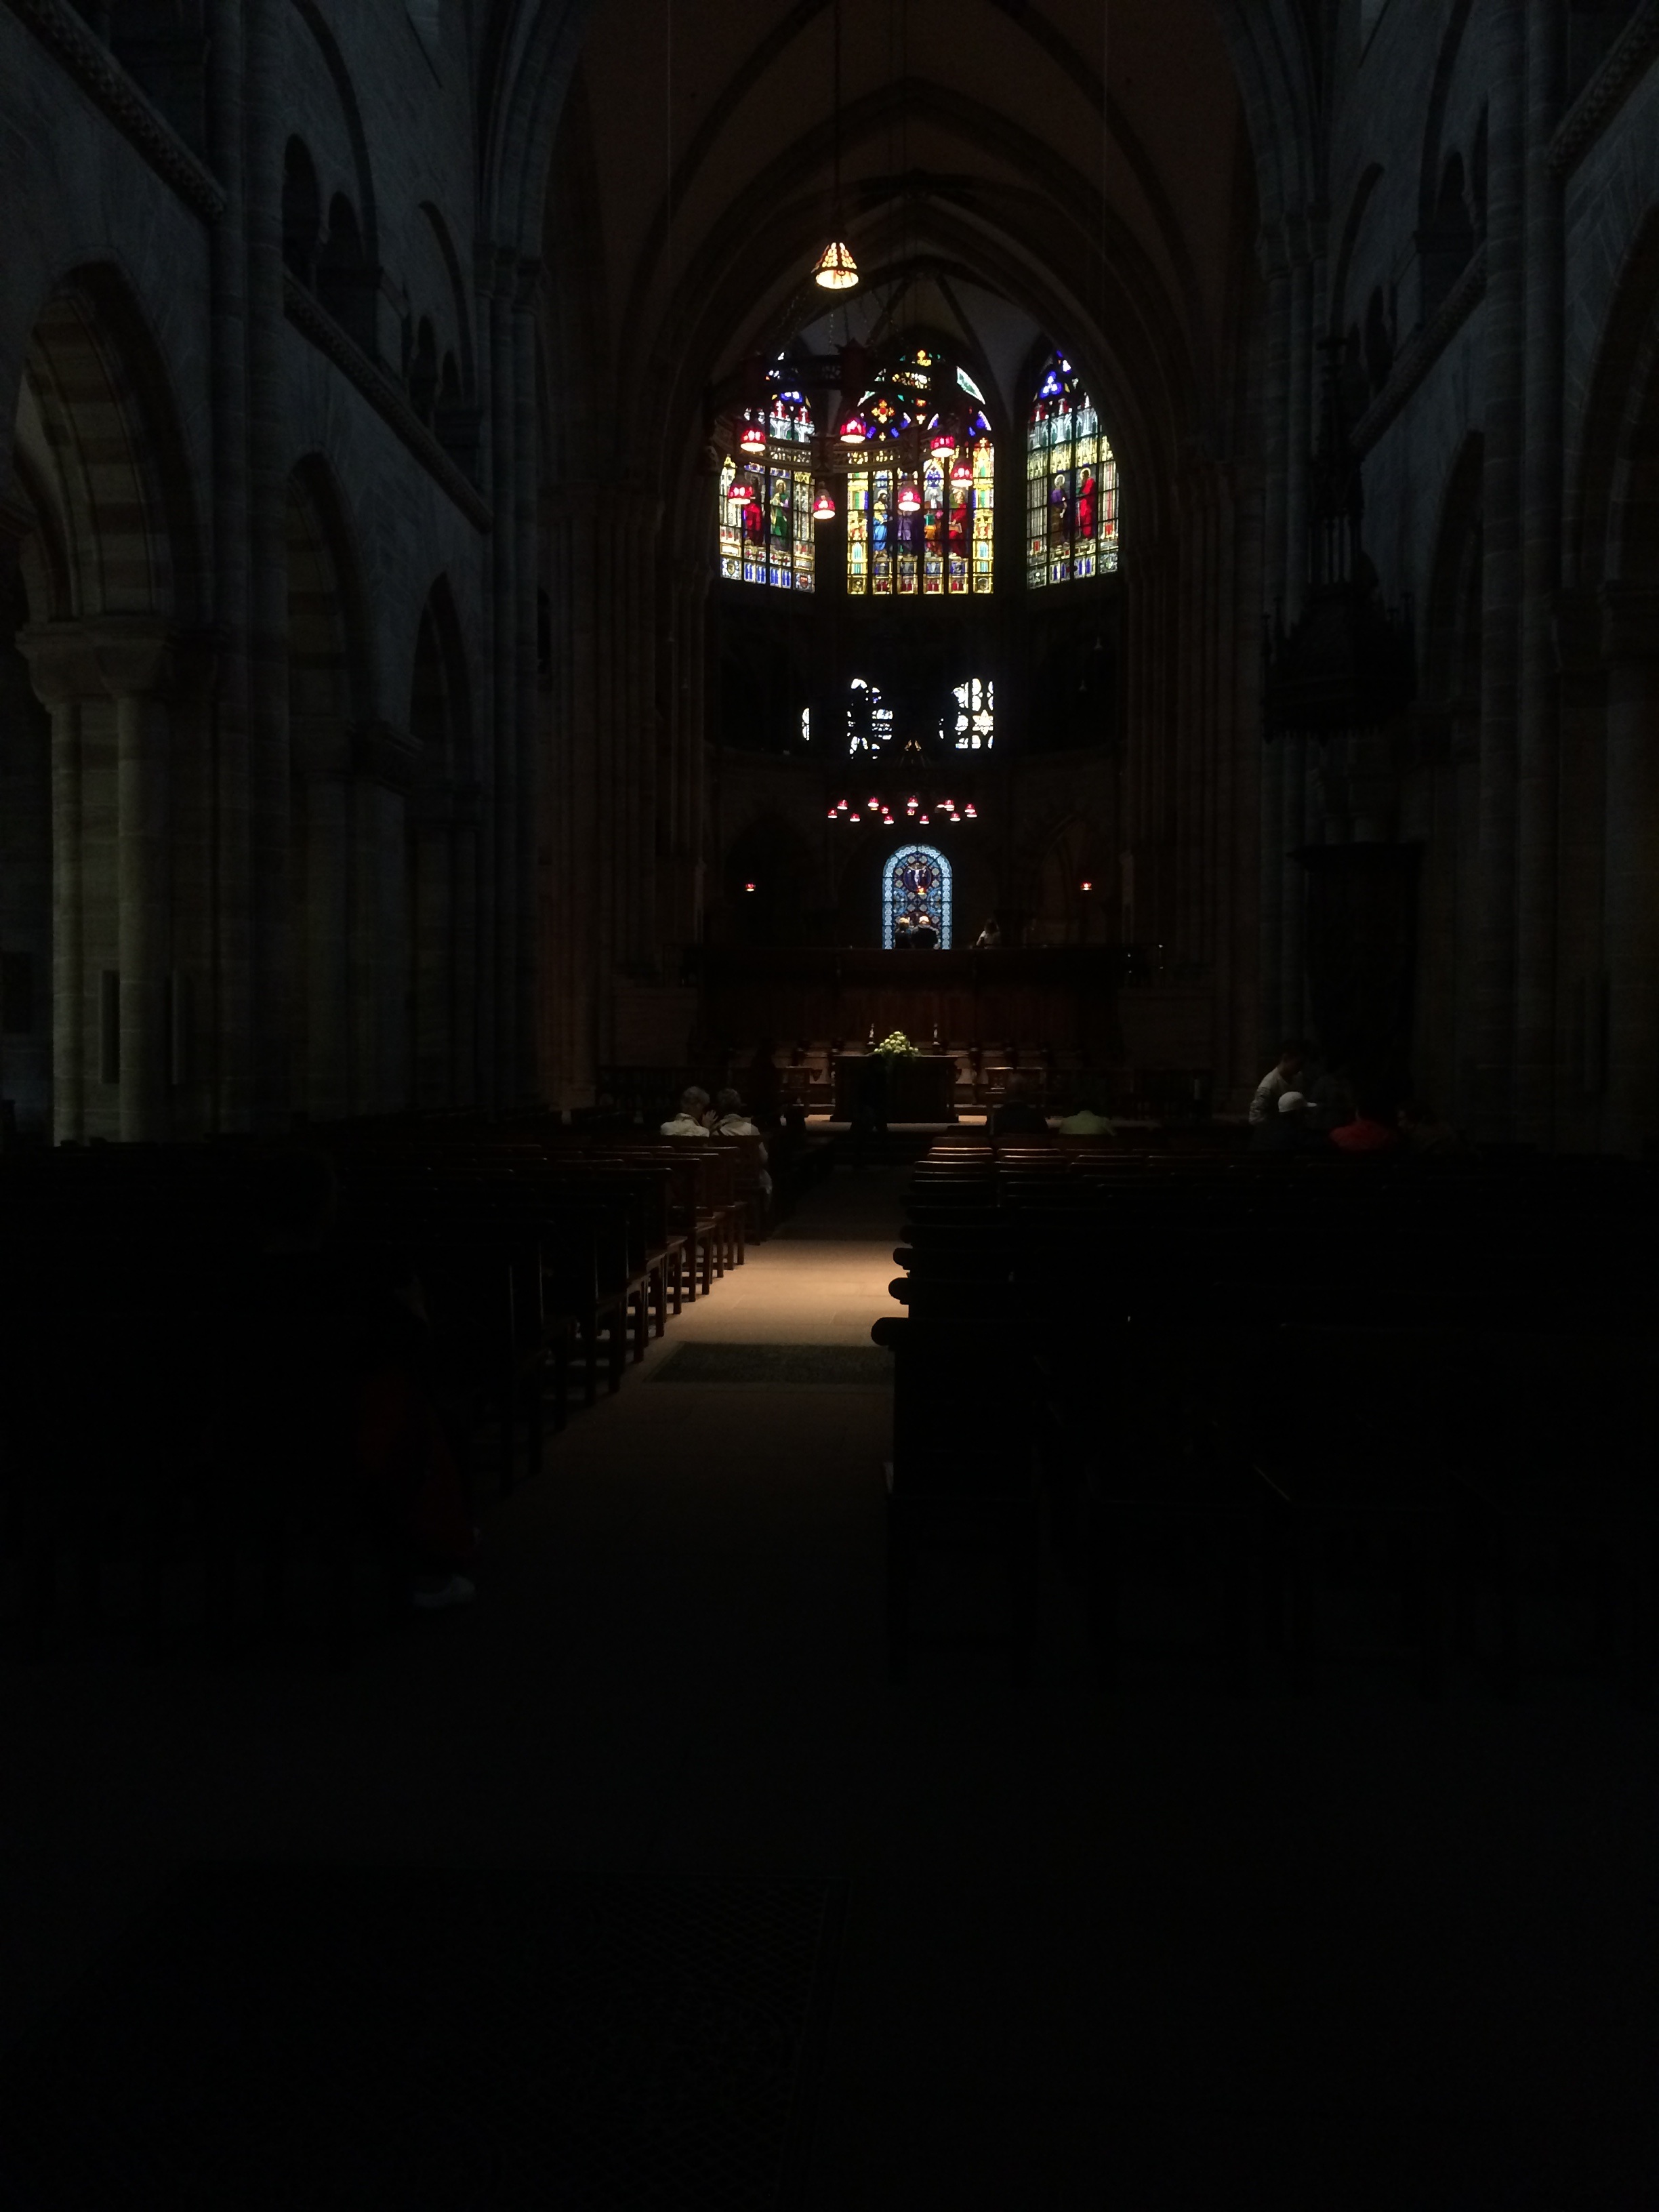
light, night, window, glass, mystic, darkness, cathedral, lighting, stained glass, place of worship, altar, symmetry, switzerland, st, benches, basel, reformed